Describe the emotion expressed in this image:  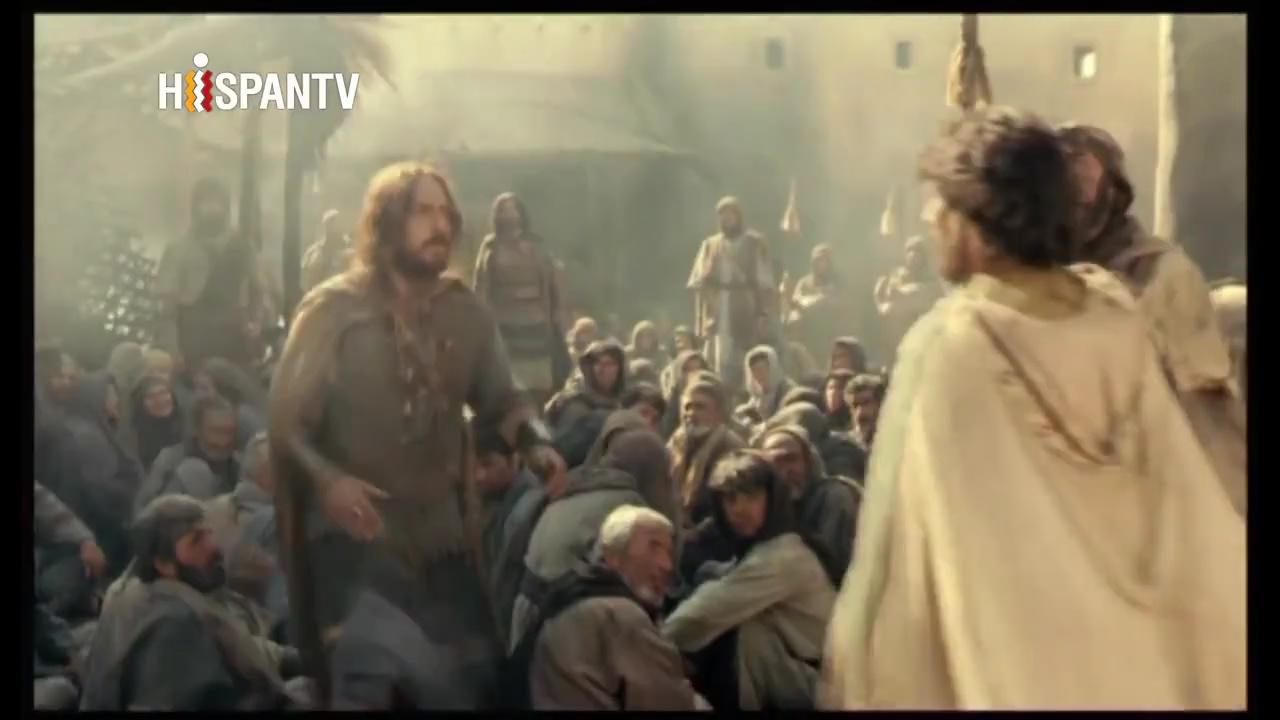
This person displays Suffering, valence and arousal with low intensity.